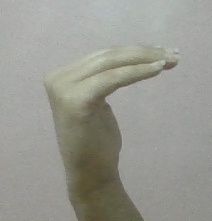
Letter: haa